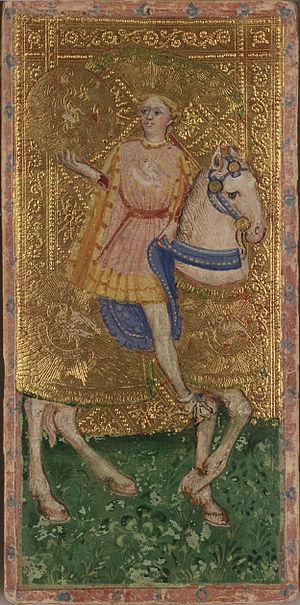
Le tarot Visconti-Sforza est un ensemble de cartes de tarot du XVᵉ siècle et l'un des plus anciens connus. Il a eu un impact significatif sur la composition visuelle, la numérotation et l'interprétation des cartes à jouer modernes.
Le cavalier est une figure de carte à jouer présente dans la plupart des jeux de tarot.